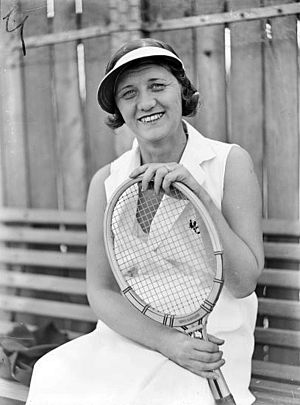
Australian Open-mesterskabet i mixed double / Vindere og finalister
Marjorie Cox Crawford og Jack Crawford var det første par, der vandt mesterskabet tre år i træk.
Australian Open-mesterskabet i mixed double er en tennisturnering, der afholdes én gang årligt som en del af Australian Open. Turneringen afvikles i Melbourne Park i Melbourne, Australien, hvor kampene spilles på hardcourt-baner af typen Plexicushion. Australian Open spilles over to uger fra midten af januar og har siden 1987 været den første af de fire grand slam-turneringer i kalenderåret.